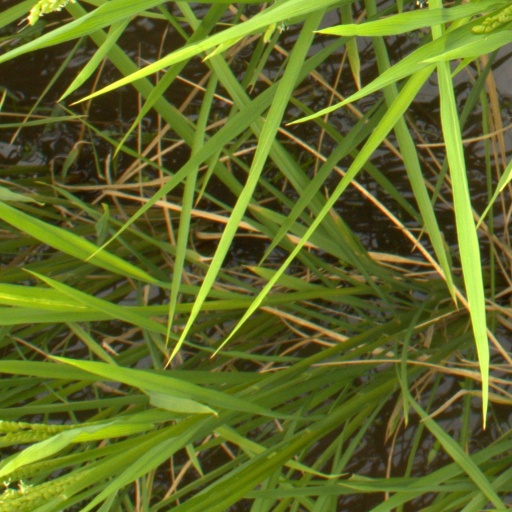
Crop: rice